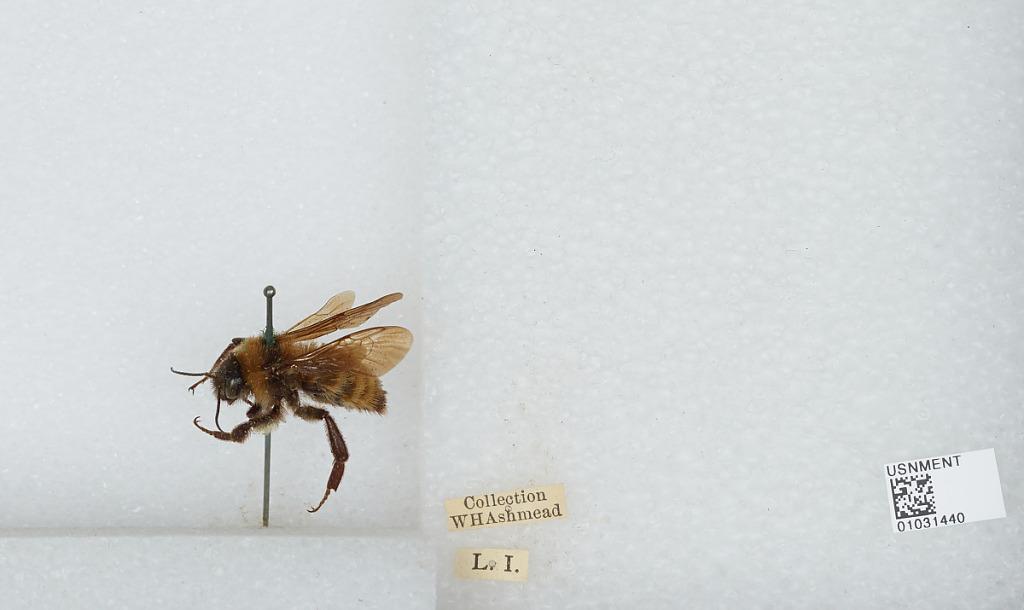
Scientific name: Bombus (Fervidobombus) pensylvanicus pensylvanicus (De Geer)
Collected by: W. Ashmead
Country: United States